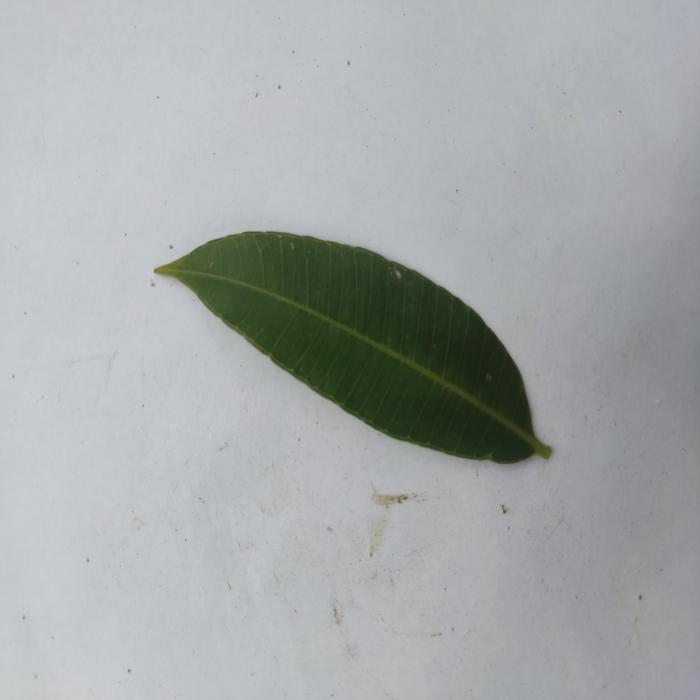
Crop: Hog Plum
Leaf condition: Heathy_Leaf